100 Minutes of Glory

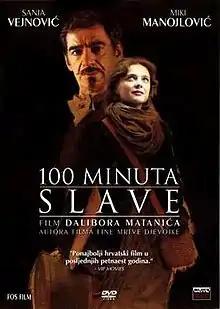
Croatian DVD Cover

100 Minutes of Glory is a 2004 Croatian biographical drama film directed by Dalibor Matanić.